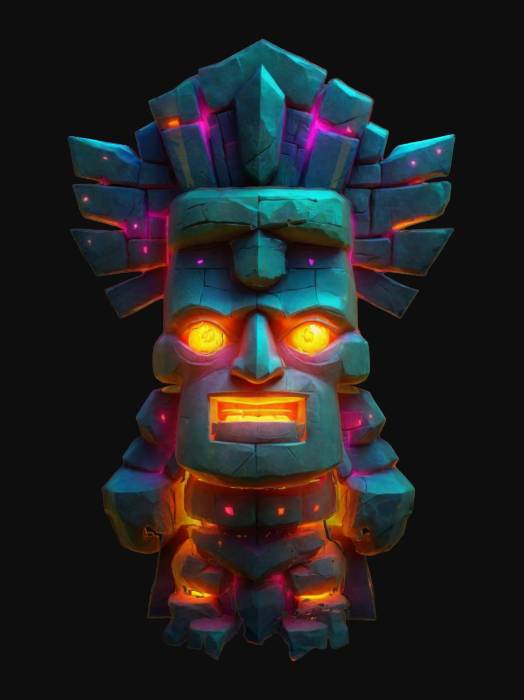
미적 점수 (1~10점): 9